Andrey Arshavin

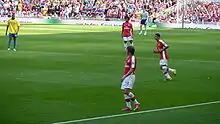
Arshavin in action for Arsenal against Stoke City in May 2009

At Arsenal Arshavin wore the number 23 shirt, last worn by Sol Campbell. As Arshavin had played for Zenit in the 2008–09 Champions League, he was cup-tied and could not play for Arsenal in the knockout phase. Arshavin made his debut for Arsenal against Sunderland on 21 February 2009 in the Premier League, which ended 0–0. On 3 March 2009, Arshavin made his first contribution in a Premier League game against West Bromwich Albion by setting up a goal for Kolo Touré in the 38th minute via a free-kick, the second goal in a 3–1 victory. On 14 March 2009, Arshavin scored his first Arsenal goal in a very tight angle going solo against Blackburn Rovers in the 65th minute of the game. He later provided an assist to Emmanuel Eboué for the third goal of the game, which ended 4–0 to Arsenal.